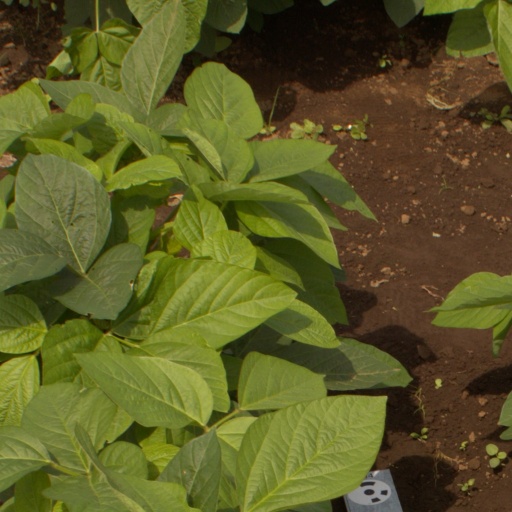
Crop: soybean